University of Limoges

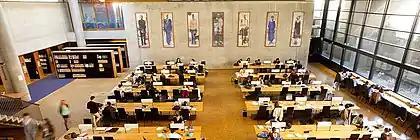
University Library

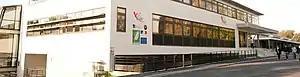
XLIM, French National Research Institute in Electronics, Photonics & Computer Science, CNRS

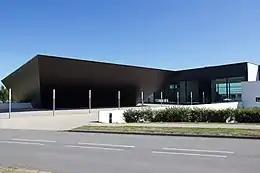
IRCER, National Institute of Research on Ceramics & Materials, UMR 7315 CNRS

The University also supports the activities of the NGO Europa, which is based in Limoges and is involved in the field of European public policies.